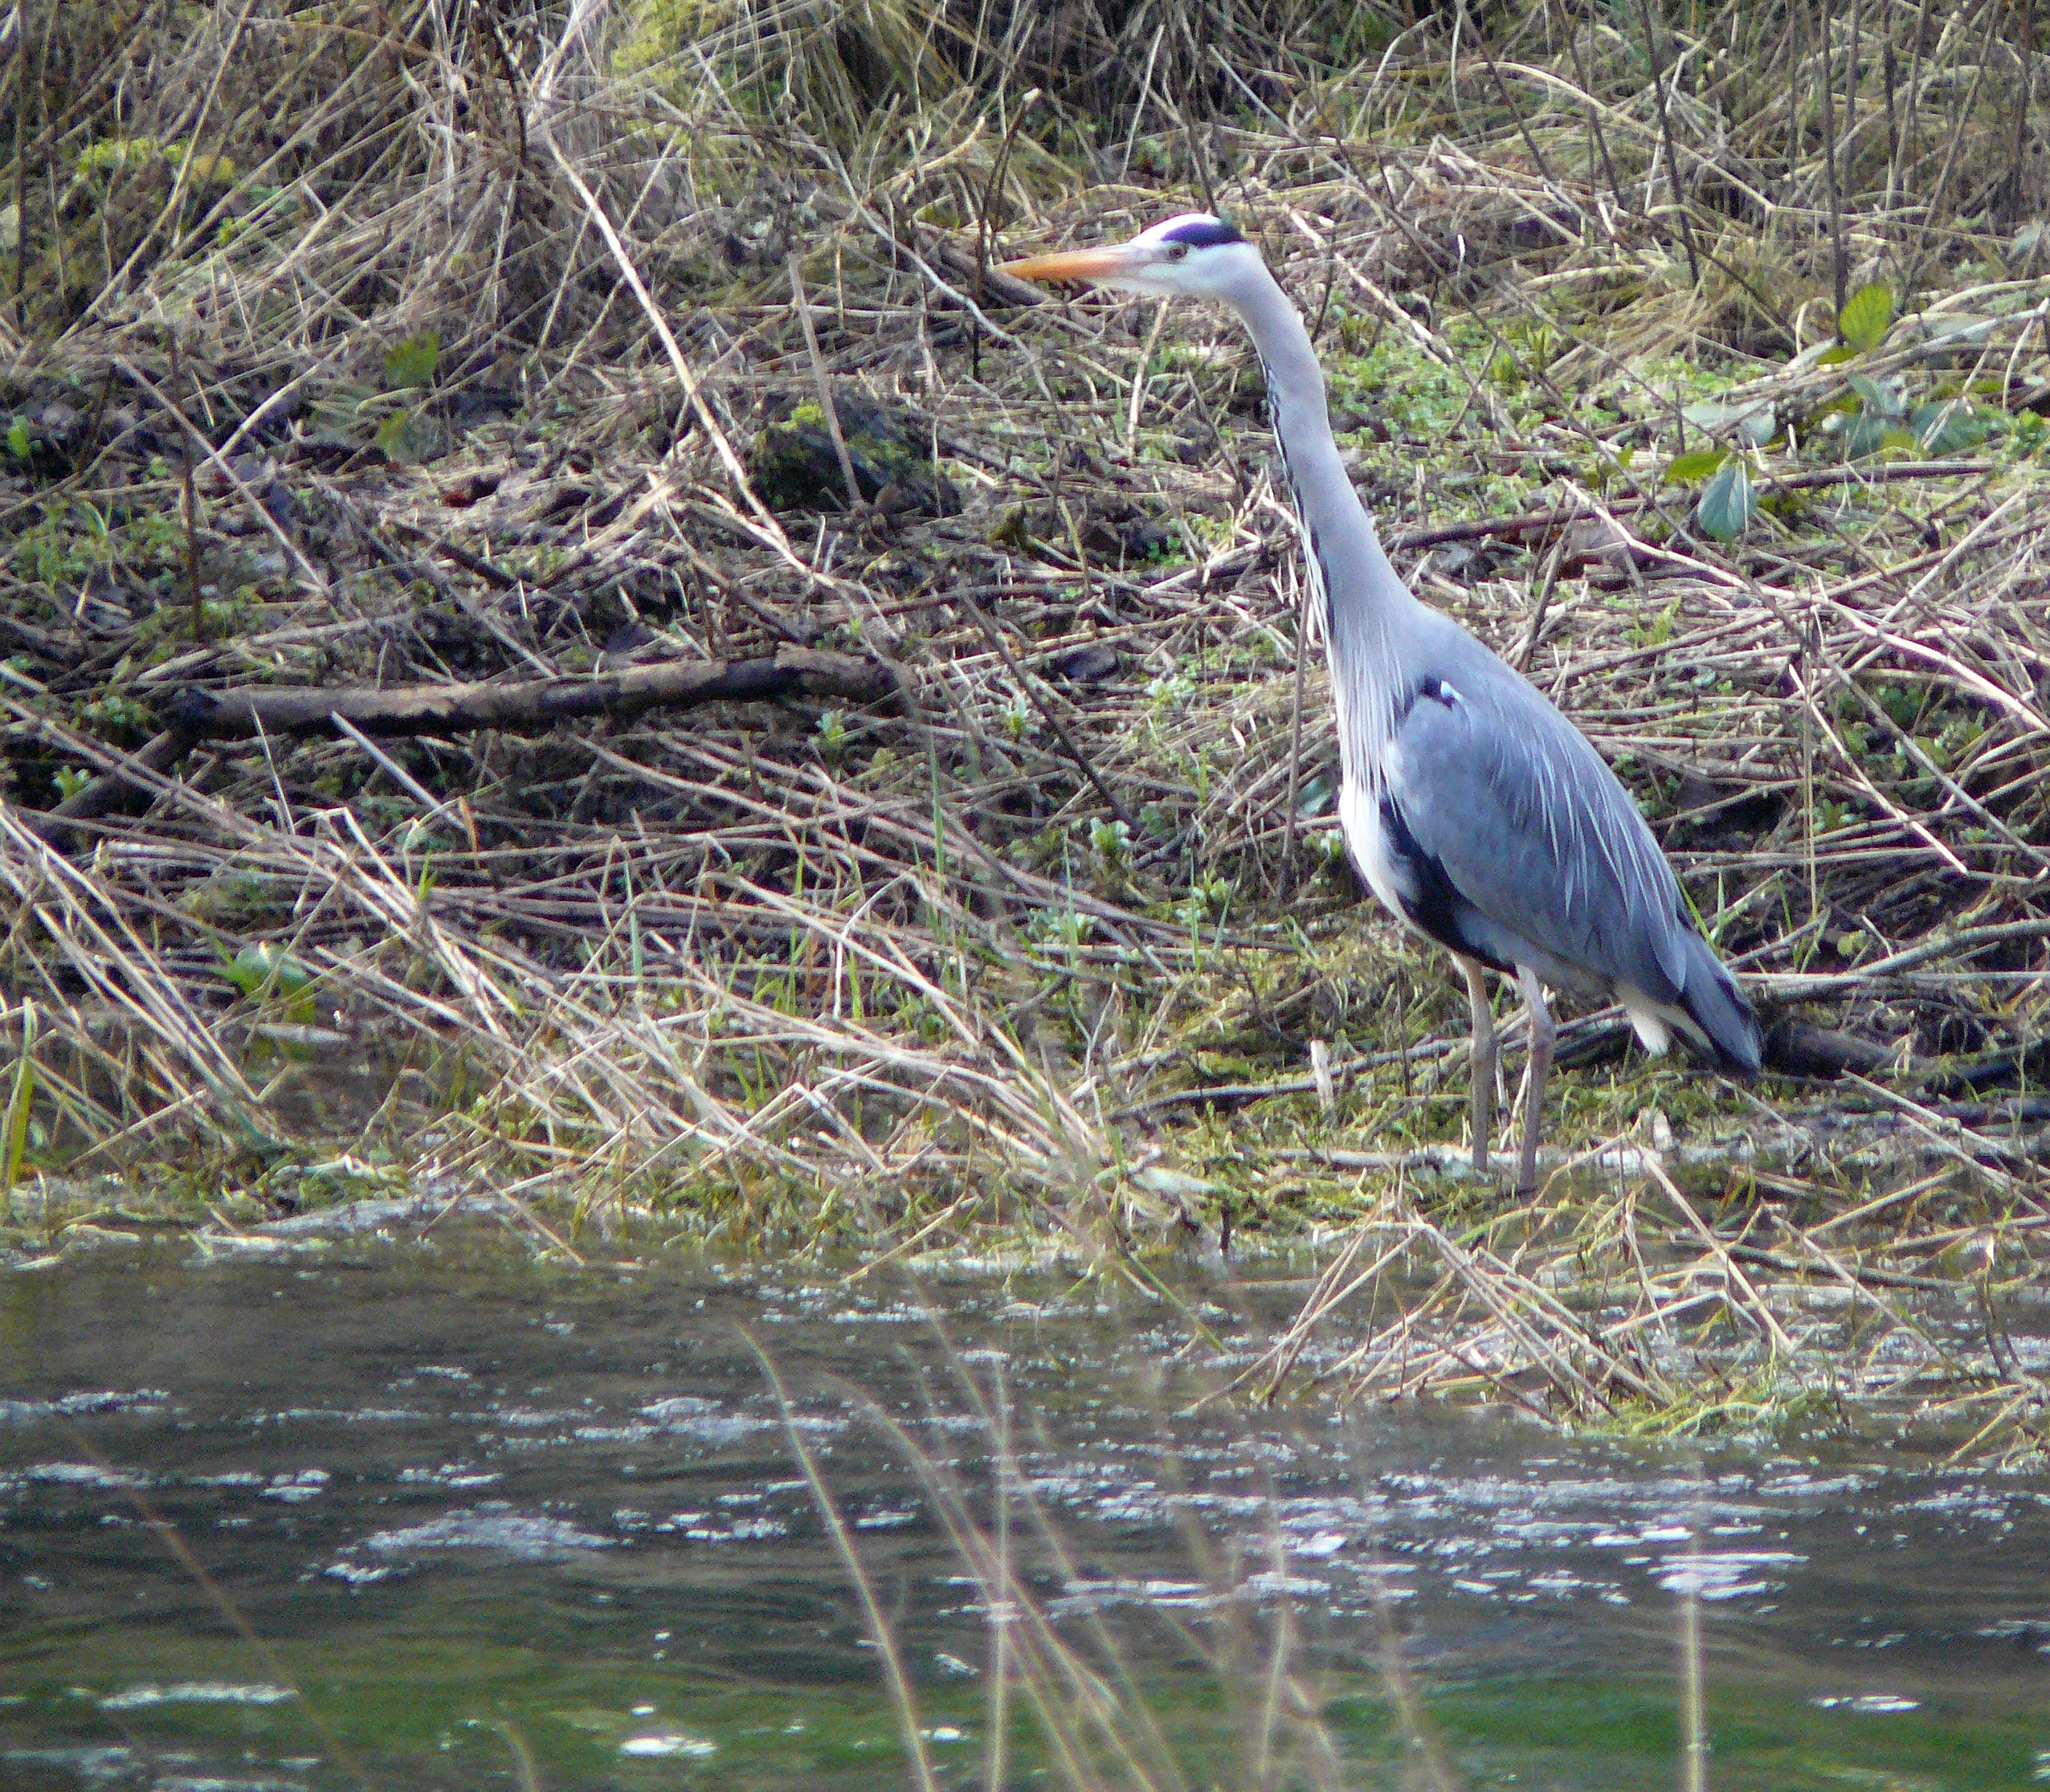
river, bird, vertebrate, little blue heron, beak, nature reserve, great blue heron, wildlife, bayou, Freshwater marsh, heron, grass family, crane, great heron, crane like bird, wetland, pelecaniformes, plant community, grass, adaptation, plant, ciconiiformes, swamp, pond